Ahijah the Shilonite

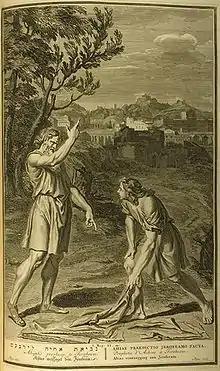
Gerard Hoet, "Ahijah's prophecy to Jeroboam", 1728

Ahijah, the prophet of Shiloh, instigated Jeroboam's secession and predicted the downfall of his kingdom. The Midrash, basing itself on the fact that, according to II Chron. ix. 29, Ahijah is described as extremely aged in Jeroboam's time (I Kings, xiv. 4), and with no pedigree, identified him with Ahiah, son of Ahitub, the oracle-giving priest at Shiloh in King Saul's time (I Sam. xiv. 3). He is accordingly singled out by rabbinical tradition as one of the seven long-lived saints whose successive lives extend over the whole history of mankind; each having transmitted the sacred lore from his predecessor to the one succeeding him, while shielding the generations of his time by means of his piety. These saints are: (1) Adam; (2) Methuselah; (3) Shem (Tanna debe Eliyahu R. xxiv.); (4) Jacob (Gen. R. xciv.); (5) Serah, the daughter of Asher, or, as others have it, Amram, the father of Moses; (6) Ahijah of Shiloh; (7) Elijah the prophet, who lives until the coming of the Messiah (Ab. R. N. version B. xxxviii., Seder 'Olam R. i., and B. B. 121b). For the underlying idea, see Ḥag. 12b, and Yoma, 38b, with reference to Prov. x. 25, Heb., "The righteous is the foundation of the world," and Prov. ix. 1, "Wisdom hath hewn seven pillars." According to this tradition Ahijah lived over six hundred years, having received his "wisdom" from either Amram, the father of Moses (see Amram), or from Serah, the daughter of Asher (see Serah).